Porsche 911 (classic)

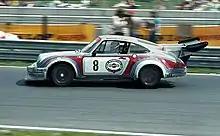
911 Carrera RSR Turbo with Gijs van Lennep at the 1974 Nürburgring 1000 km

In MY1968, 911T switched over to 901/13 (Weber 40IDT3C, with counter-weights, for the manual), while 911S and 911T became available with Sportomatic (901/08 160hp at 6,600 rpm with Weber 40IDS3C for 911S, and 901/12, Weber 40IDT3C, with counter-weights and 110hp for 911T). 911L engine switched from 901/04 to Typ 901/07 for Sportomatic (with the same Weber 40IDA3C and ) at the same time.